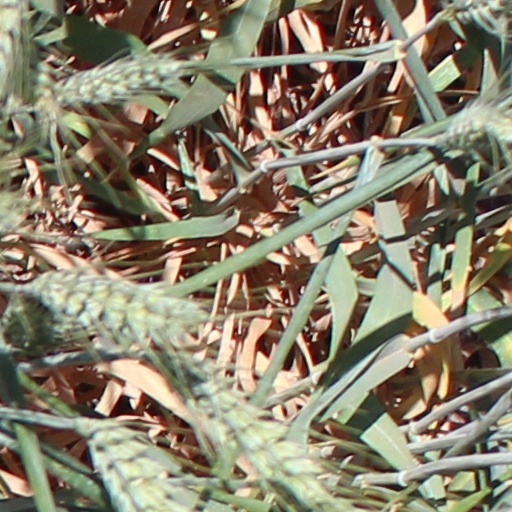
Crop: wheat